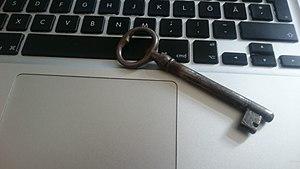
Le 28 janvier est le 28ᵉ jour de l'année du calendrier grégorien. Il reste 337 jours avant la fin de l'année, 338 si l'année est bissextile.